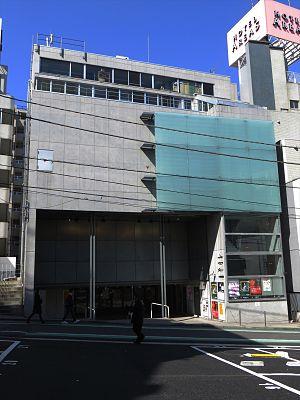
Eurospace est une société de production et de distribution cinématographique japonaise.